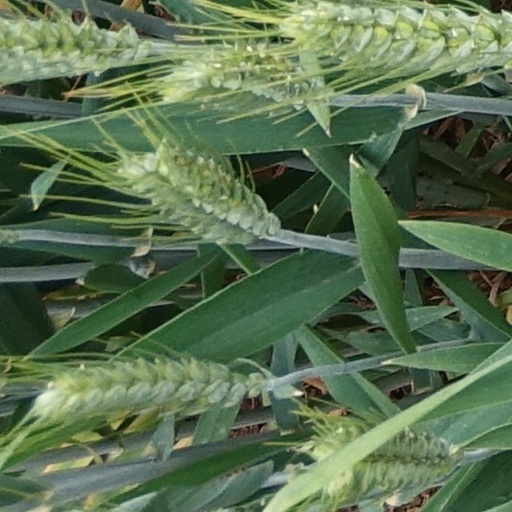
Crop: wheat